2025 British Superbike Championship

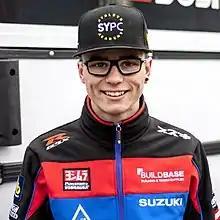
Bradley Ray is leading the Riders' Championship

The 2025 British Superbike Championship is the 38th ongoing season of the motorcycle championship. Kyle Ryde enters the season as the defending champion after winning the 2024 season by one point over the previous champion Tommy Bridewell.